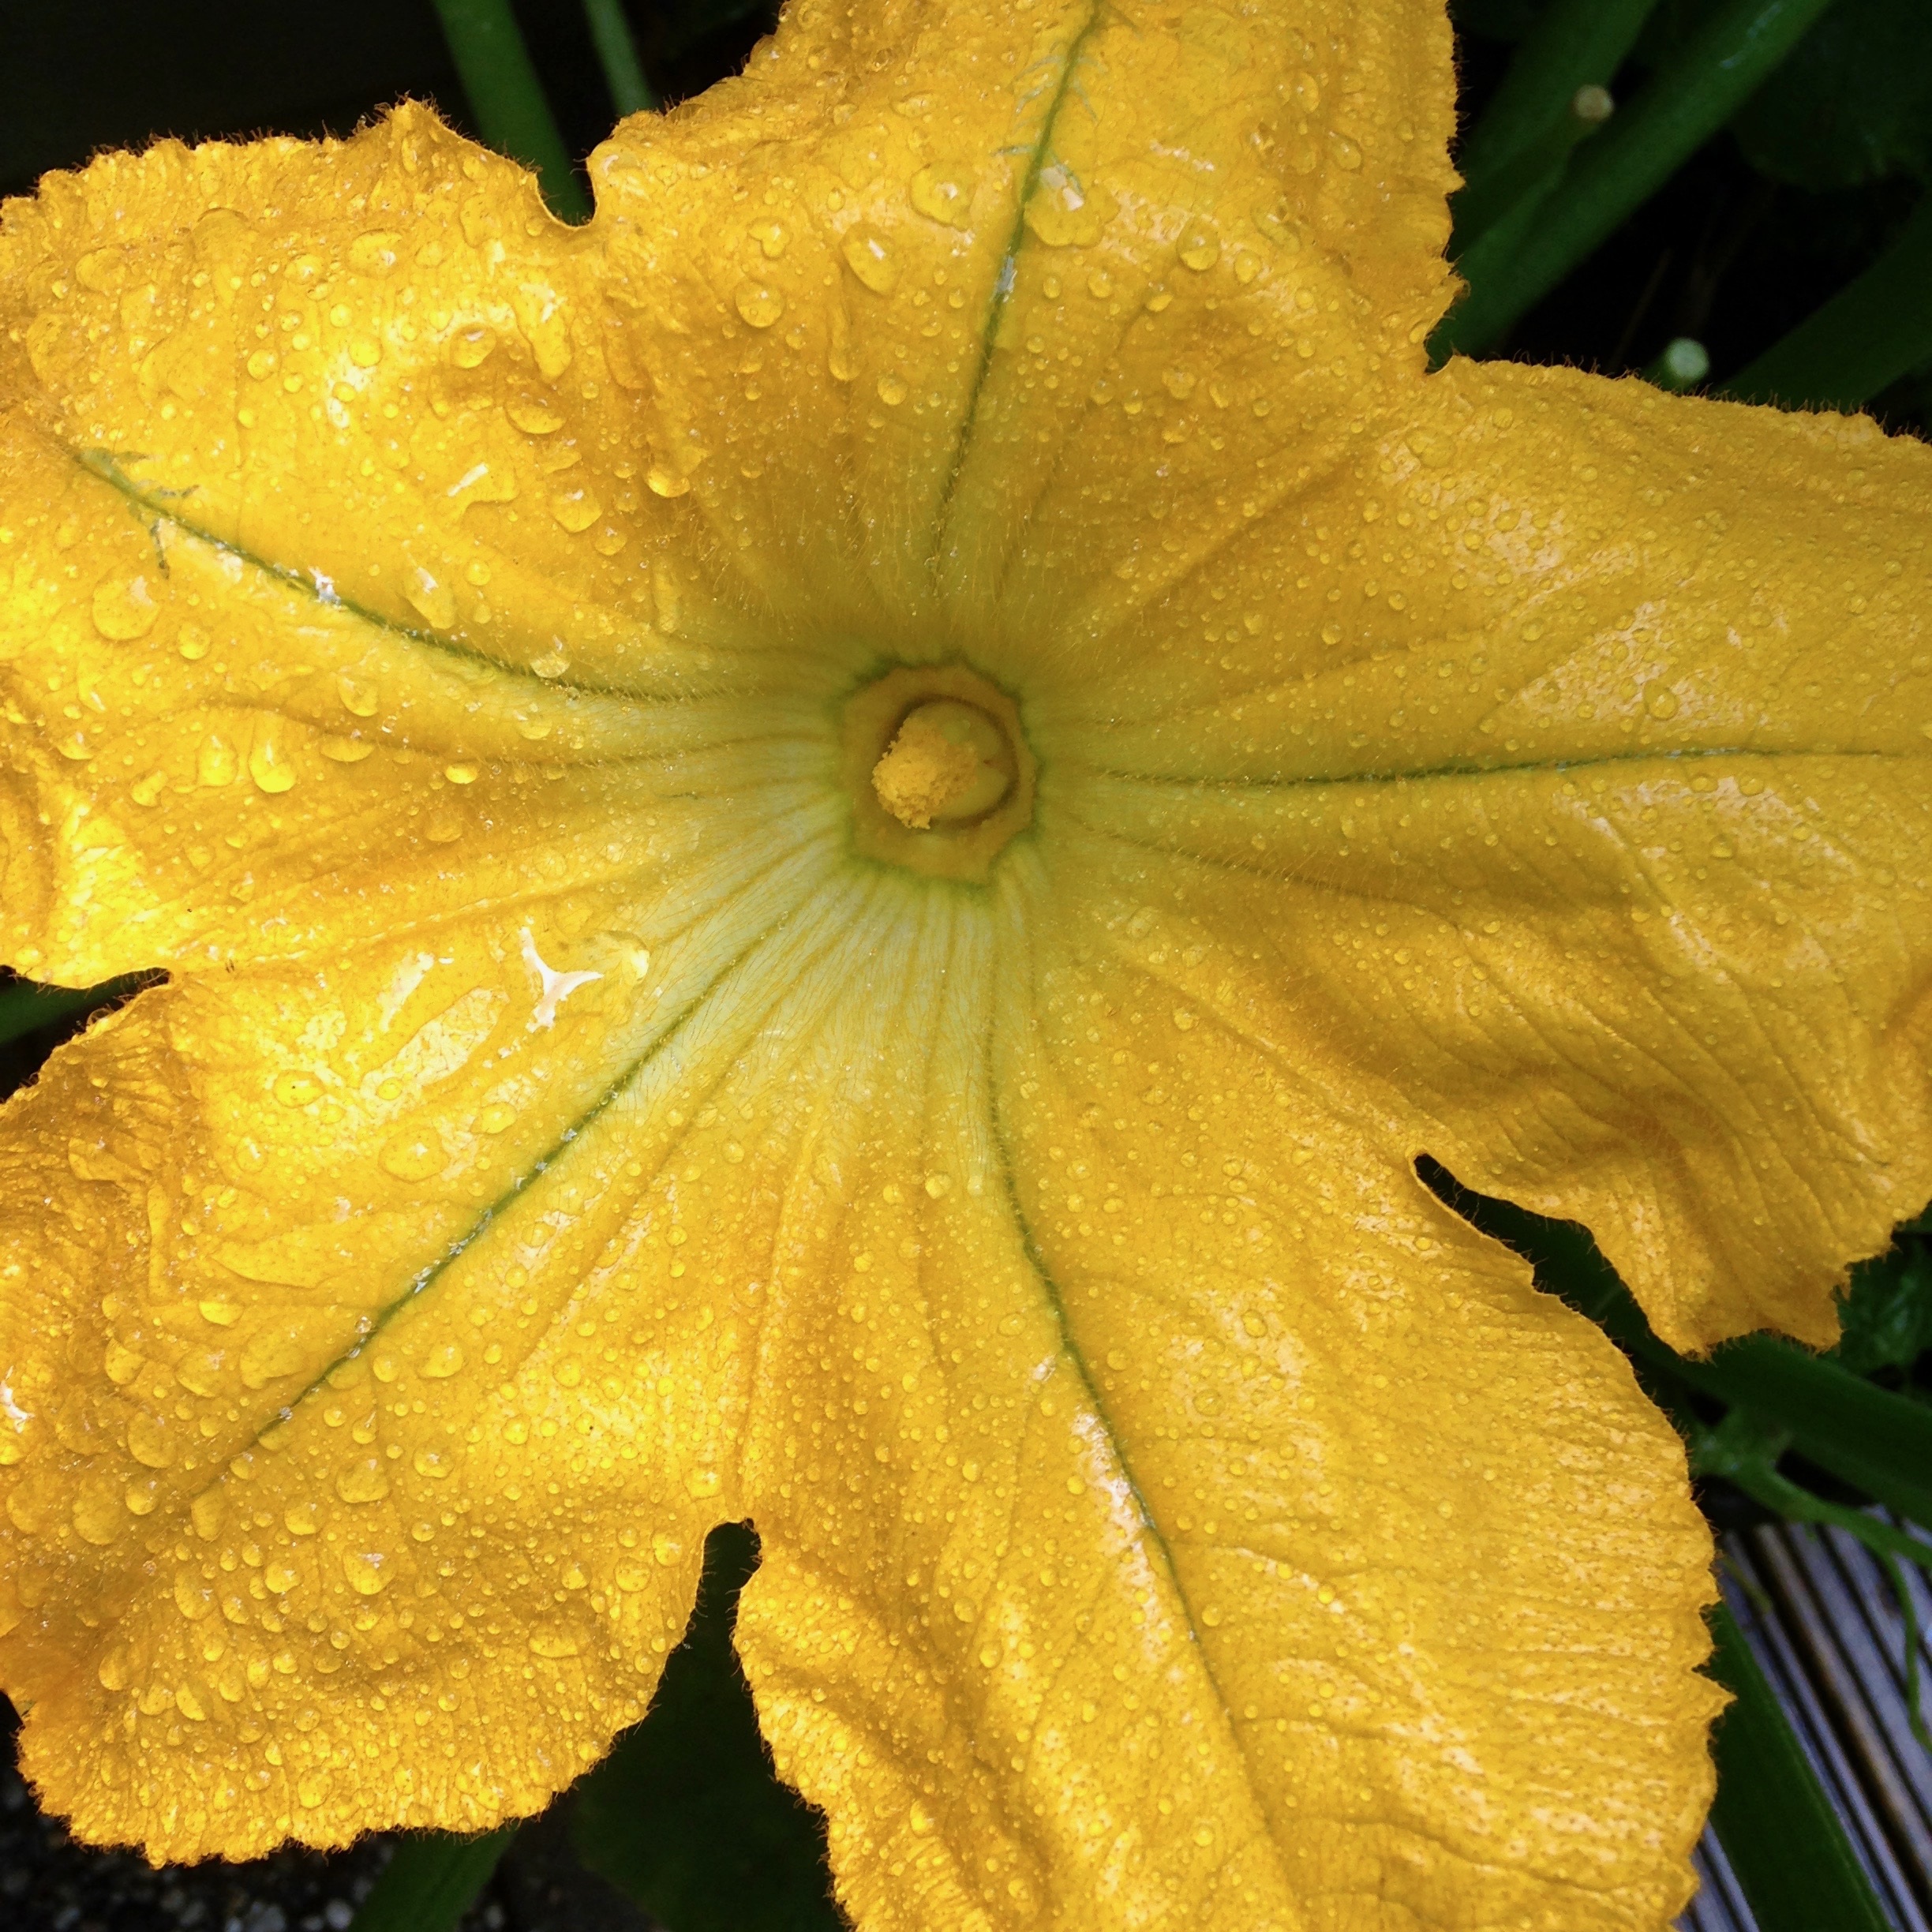
tree, nature, plant, sunlight, leaf, flower, summer, food, spring, produce, color, autumn, botany, yellow, flora, yellow flower, flowers, close up, shrub, drops, macro photography, flowering plant, maidenhair tree, plant stem, woody plant, land plant